Chek Chau

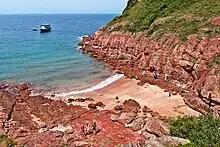
Port Island

Port Island or Chek Chau (cek3 zau1) is an island of Hong Kong, under the administration of Tai Po District. It is located in Tolo Channel, in the northeastern New Territories. Its name literally means red island; after the sedimentary rocks rich in iron that form this island. and volcanoes